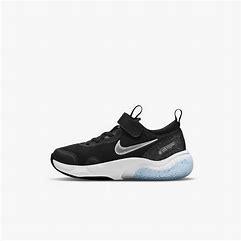
Brand: Nike
Model: Explor Next Nature